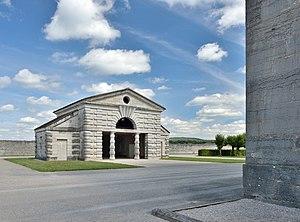
Remises et écurie du directeur des Saline royale d'Arc-et-Senans en France
En architecture, une remise est un édifice où étaient remisés les véhicules, à l'époque de la traction animale. On parlait parfois encore de remise au début du XXᵉ siècle dans certains domaines utilisant des véhicules motorisés. Ce terme est encore utilisé par les sapeurs-pompiers.